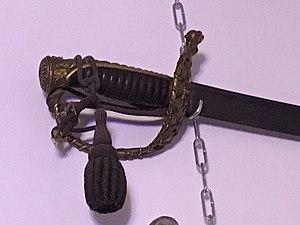
Jean-Marie Félix du Temple de la Croix, dit Félix du Temple est un officier de marine, général de brigade, et pionnier de l'aéronautique né le 18 juillet 1823 à Lorris et mort le 3 novembre 1890 à Paris.